Edward Chapman (publisher)

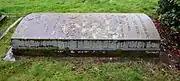
Chapman's grave in Hitchin Cemetery

Chapman's daughter Meta recalled in her eighty-eighth year that she ‘used to wonder what he did at the office as when ever Mama took me to 193 Piccadilly, Papa was standing with his back to the fire’.